Describe the emotion expressed in this image:  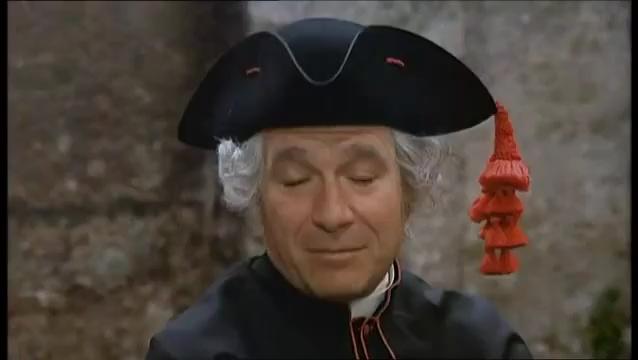
This person displays Suffering, valence and arousal with low intensity.